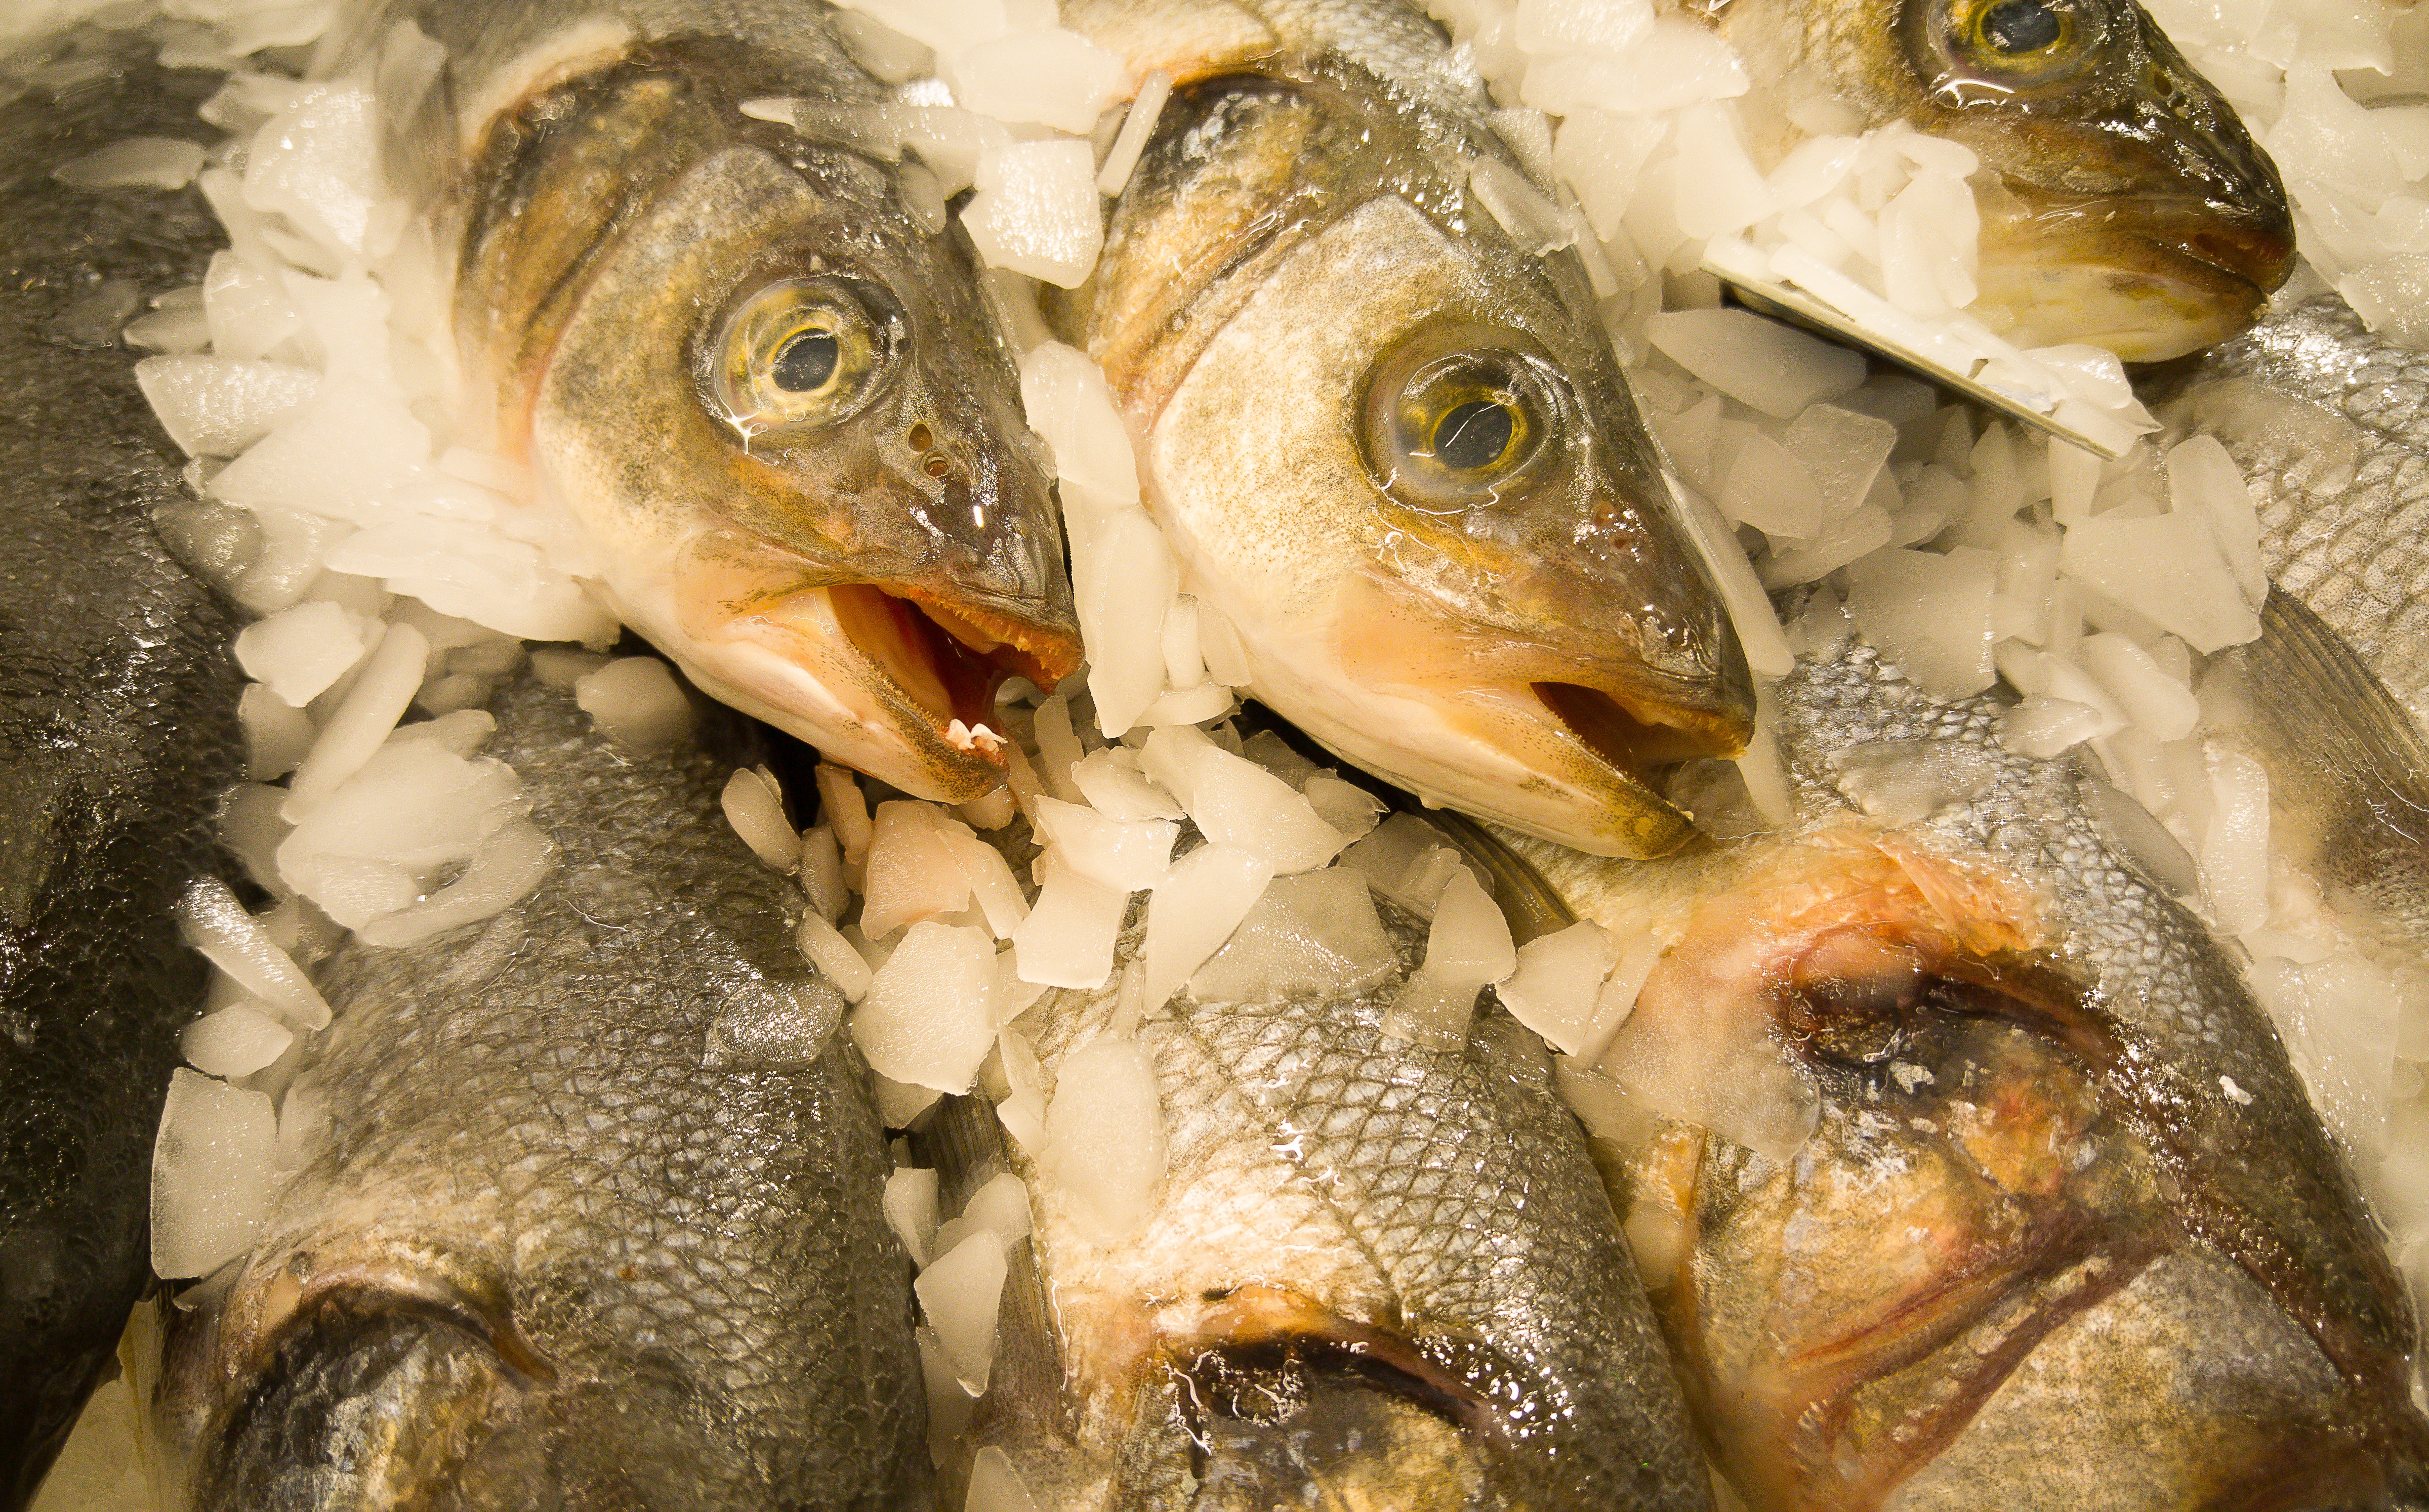
food, fishing, fisherman, perch, market, fish, fauna, sardine, bass, milkfish, herring, cod, forage fish, oily fish